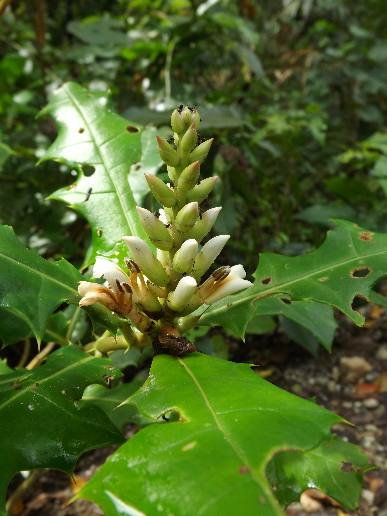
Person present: No